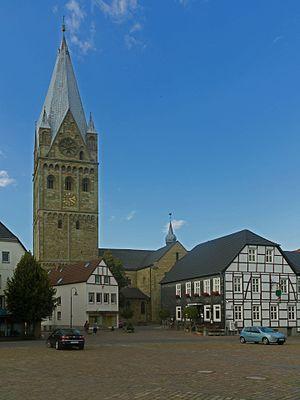
Erwitte est une ville et une commune du Soest, en Rhénanie-du-Nord-Westphalie, en Allemagne. Elle est environ 8 km au sud de Lippstadt et 15 km à l'est de Soest. Officiellement, la ville d'Erwitte est mentionnée pour la première fois en 836 et une architecture du Moyen Âge est toujours présente dans le centre de la ville. On y trouve une industrie du ciment florissante qui, avec la compagnie Heimeier, est la plus grosse compagnie du secteur.